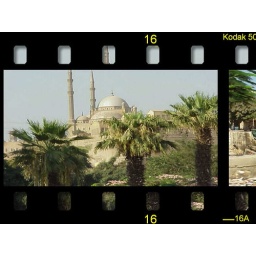
Through a car window in Cario.